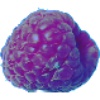
Label: Raspberry 1